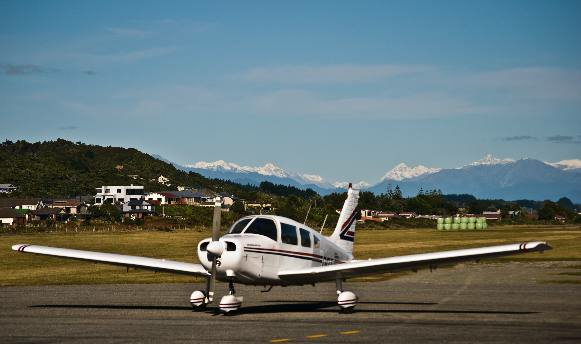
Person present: No